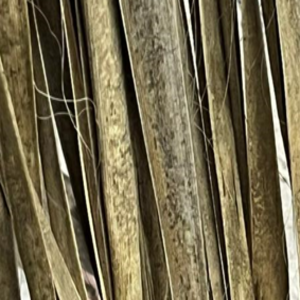
Label: Fusarium Wilt